Ceann Ear

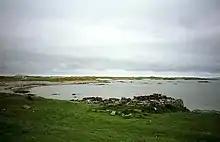
Ruin once used by lobster fishermen at Port Ruadh as a bothy

Ceann Ear had been settled for at least a thousand years, before being finally abandoned. Like the other Monach Islands, it was originally abandoned due to overgrazing, and resettled in the wake of the Highland Clearances.